Delsoline

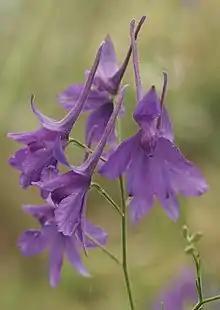
Delsoline and delcosine were first isolated from "Delphinium consolida"

Delsoline and delcosine were named in 1924 by Markwood, who isolated these alkaloids from "Delphinium consolida", but their structures were in doubt until established in 1963 and later confirmed by the X-ray crystallography of delsoline. There are many other known diterpene alkaloids, some of which differ from these in only minor ways. Thus while delsoline (R=CH) is a methylated derivative of delcosine (R=H), it is also an isomeric methyl derivative of gigactonine.